The Conspiracy Files

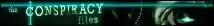

The Conspiracy Files is a British documentary television series broadcast on BBC Two, investigating various modern-day conspiracy theories. So far in two series and 13 programmes, the show has investigated the theories surrounding the September 11 attacks (twice), the Pan Am Flight 103 bomb, the Oklahoma City bombing, the 7 July 2005 London bombings, the deaths of David Kelly and Diana, Princess of Wales, Malaysia Airlines Flight 17, and those promoted by Donald Trump. Conspiracy theorist Alex Jones makes appearances in two episodes about 9/11 conspiracy theories.